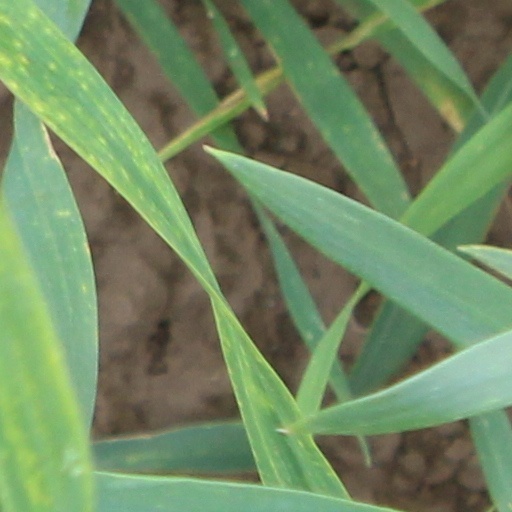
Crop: wheat